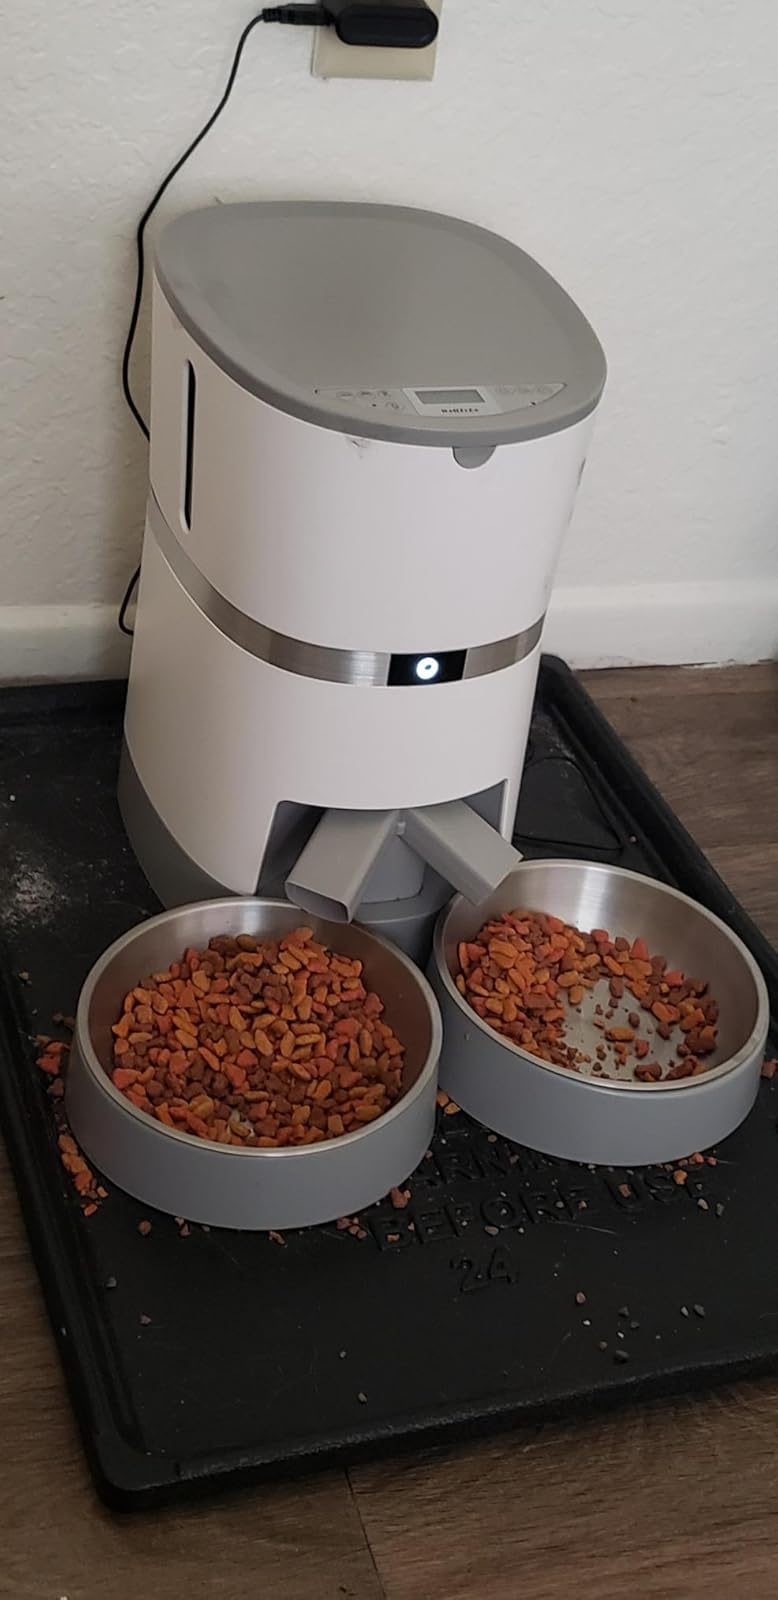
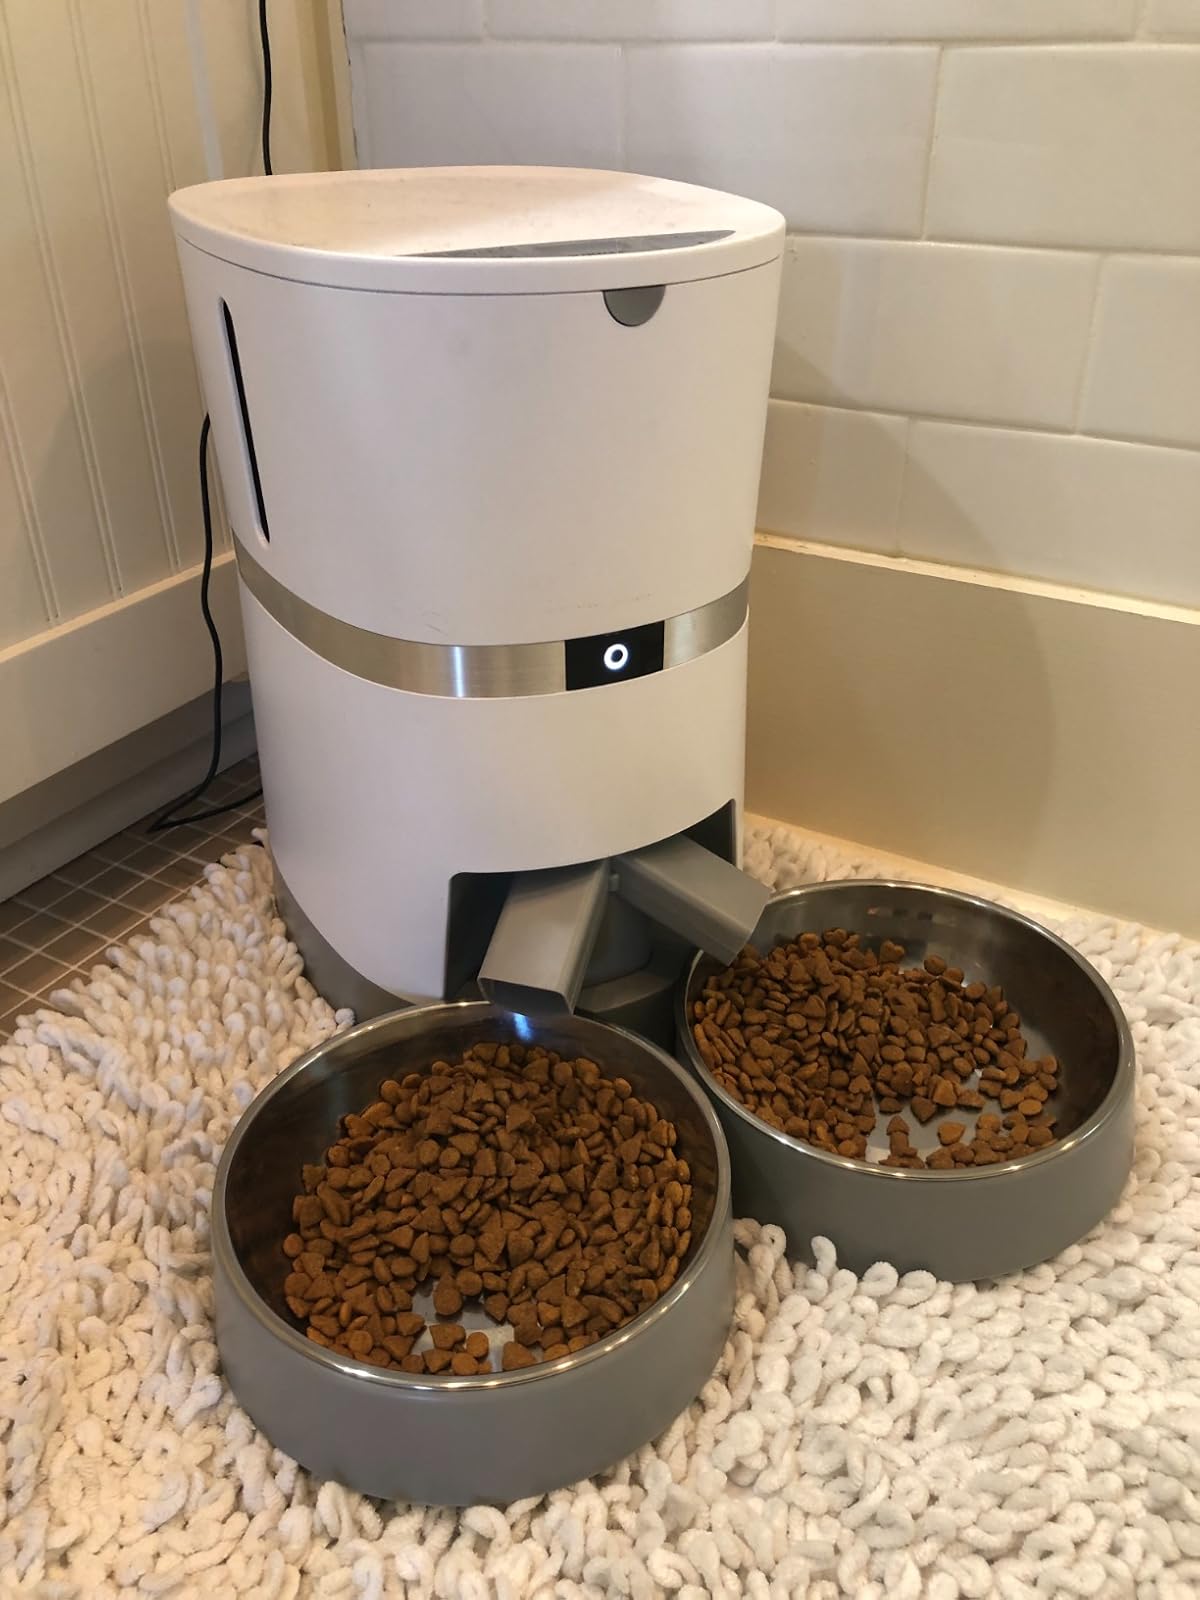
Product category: items_feeder
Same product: yes